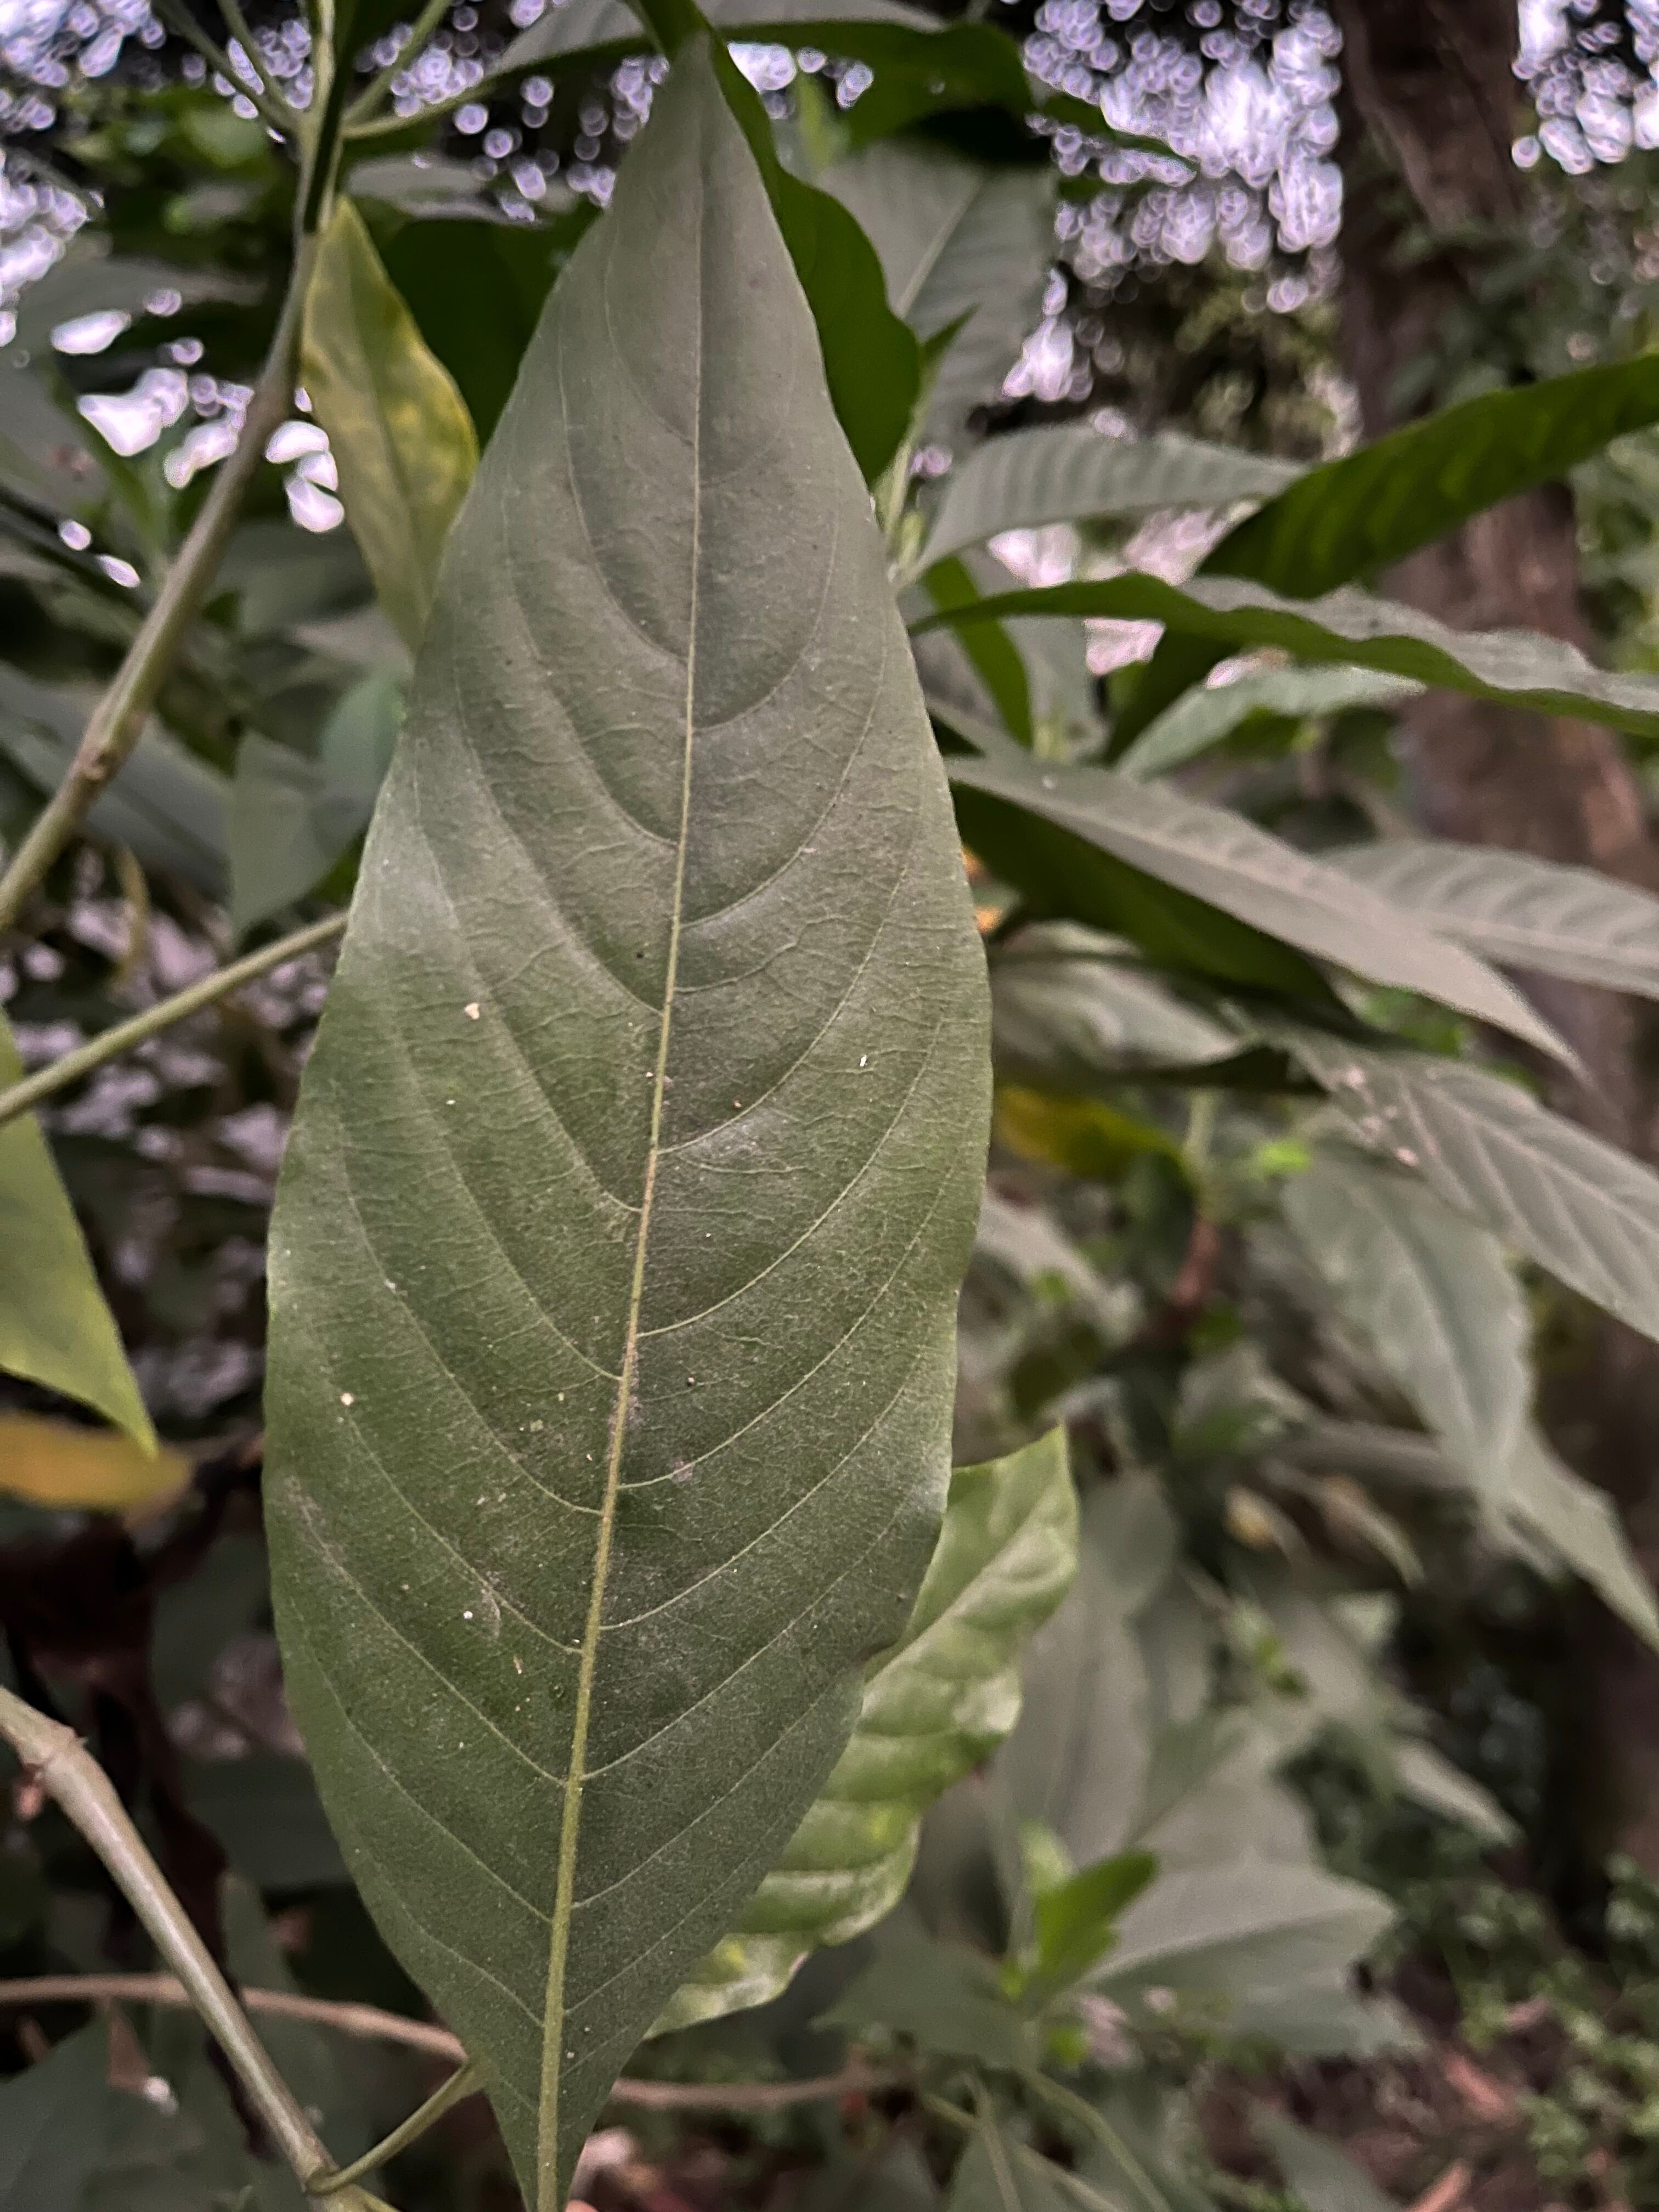
Plant species: justicia-adhatoda